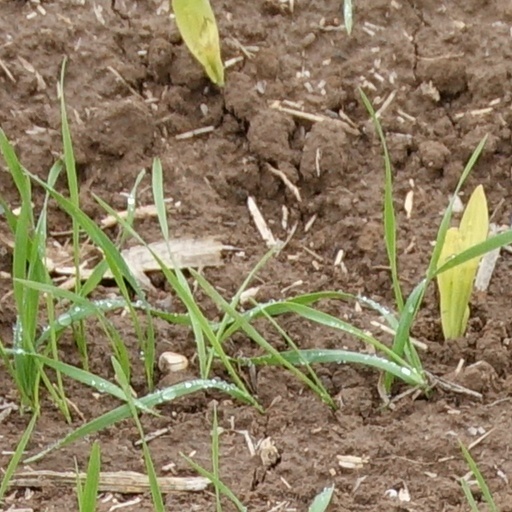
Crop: wheat